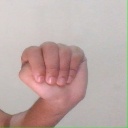
अक्षर: ठ